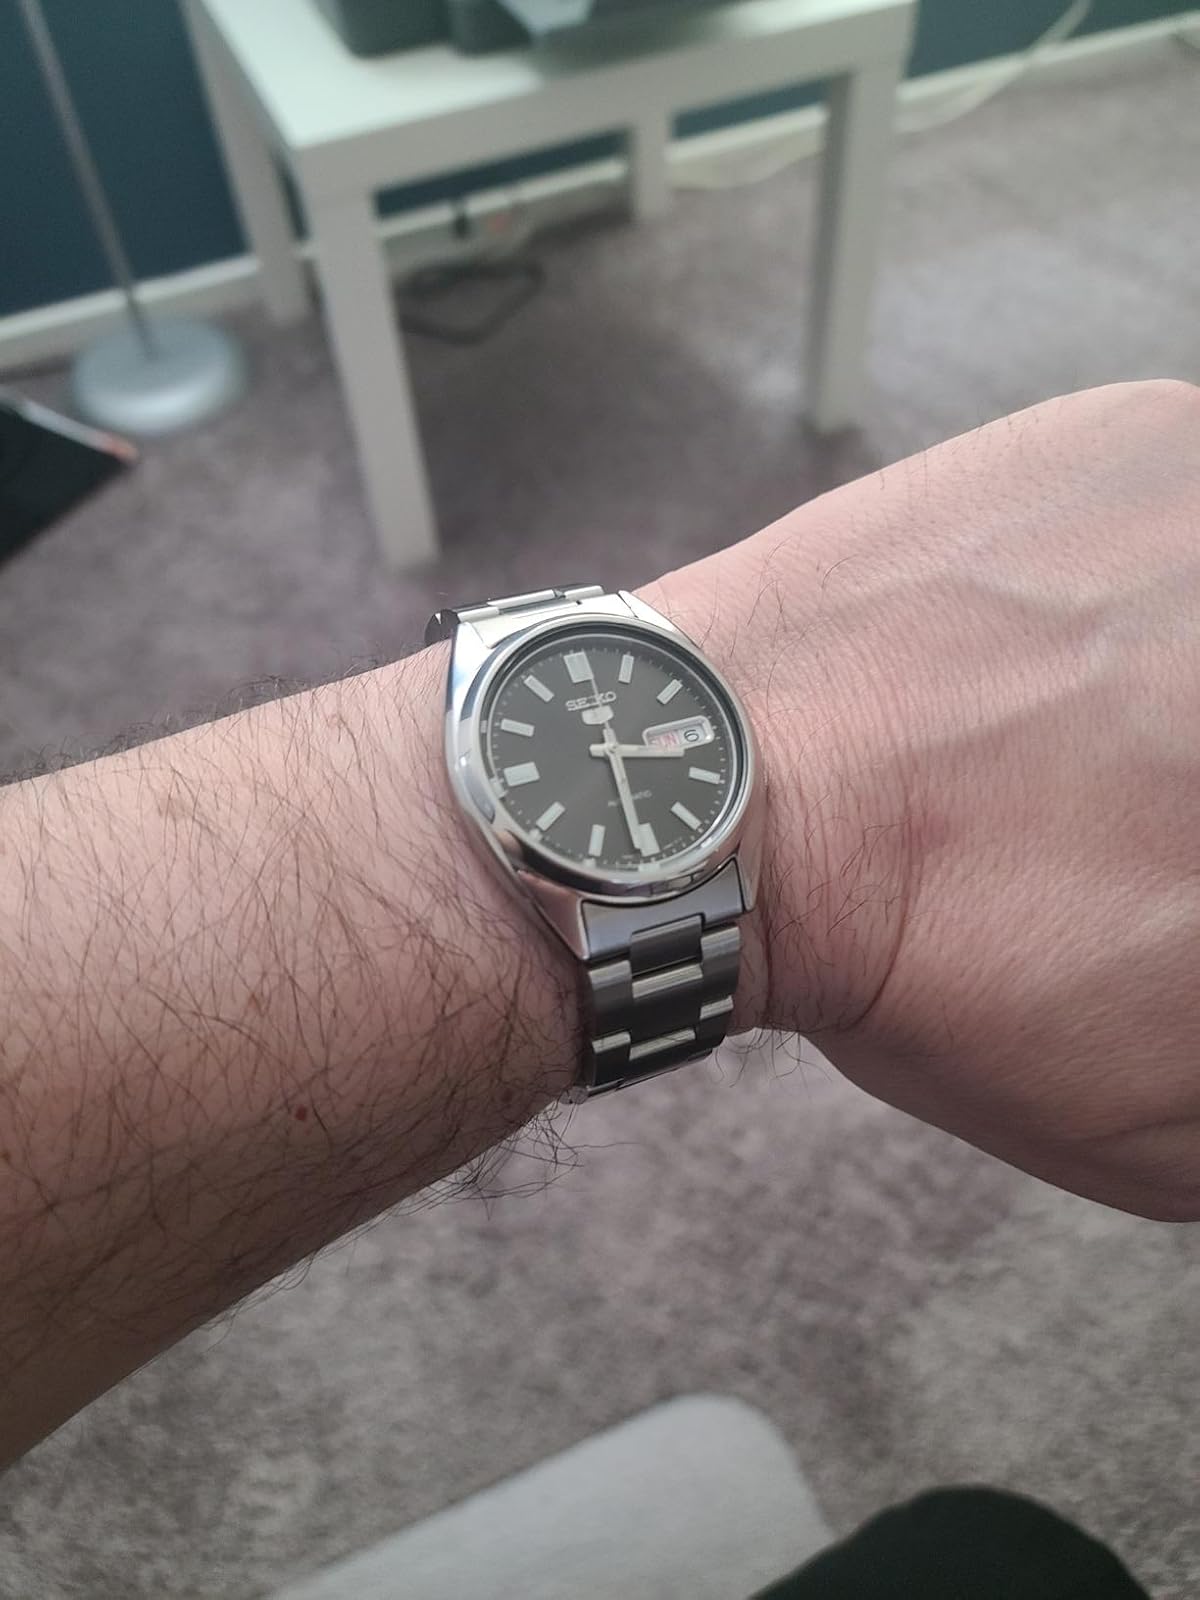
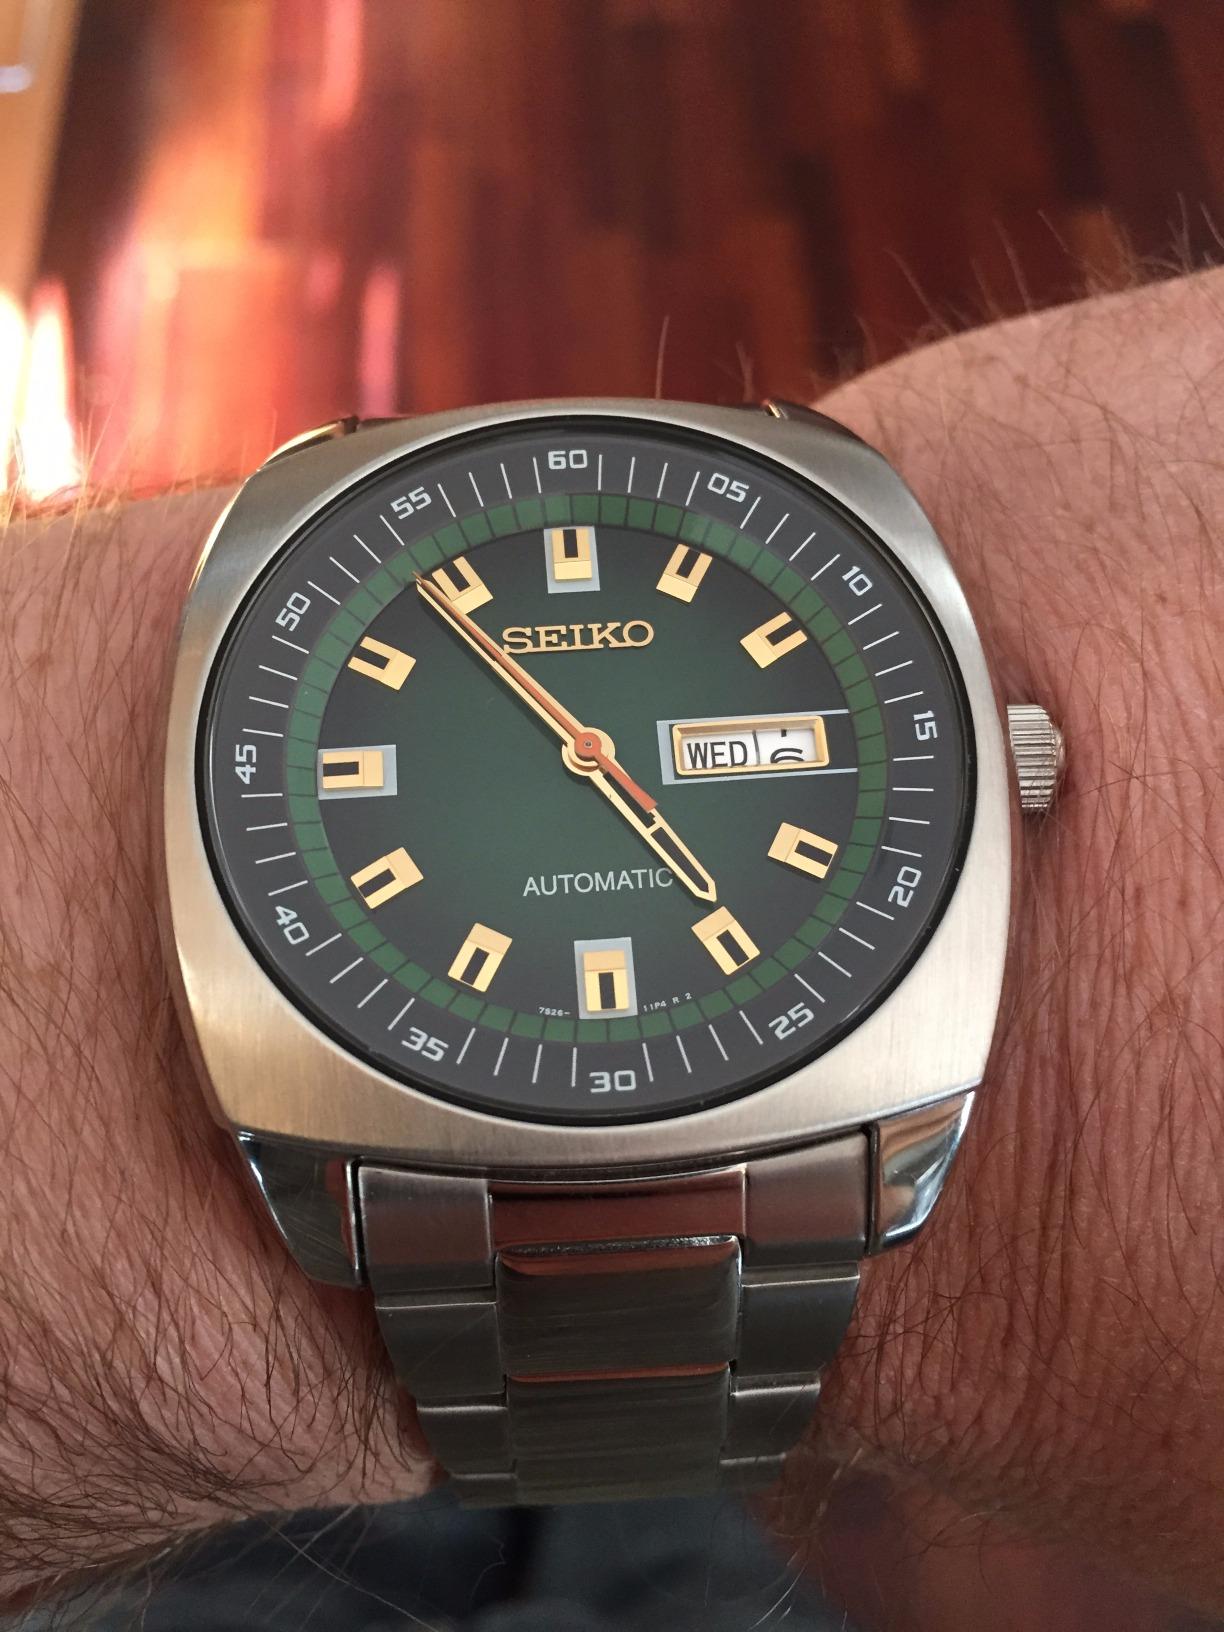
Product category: accessories_watch
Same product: no